Meluhha

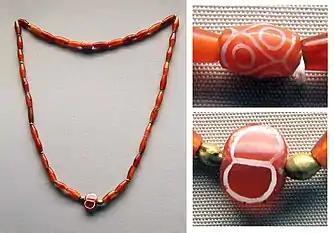
The etched carnelian beads in this necklace from the Royal Cemetery of Ur dating to the First Dynasty of Ur (2600-2500 BCE) were probably imported from the Indus Valley.

Specific items of high volume trade are timber and specialty wood such as ebony, for which large ships were used. Luxury items also appear, such as lapis lazuli mined at a Harappan colony at Shortugai (modern Badakhshan in northern Afghanistan). In the 1980s, important archaeological discoveries were made at Ras al-Jinz (Oman), located at the easternmost point of the Arabian Peninsula, demonstrating maritime Indus Valley connections with Oman, and the Middle East in general.